Antônio Silva (fighter)

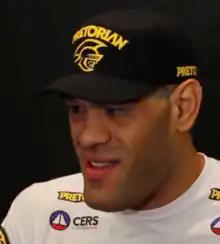
Silva in 2013

Antônio Silva (born 14 September 1979) is a Brazilian retired professional mixed martial artist and kickboxer who formerly competed in the Heavyweight division. Silva has competed for the UFC, Strikeforce, EliteXC, Cage Rage, Fight Nights Global, World Victory Road, K-1 HERO'S, and Cage Warriors. He is the former EliteXC Heavyweight Champion, Cage Rage World Heavyweight Champion, and Cage Warriors Super Heavyweight Champion.